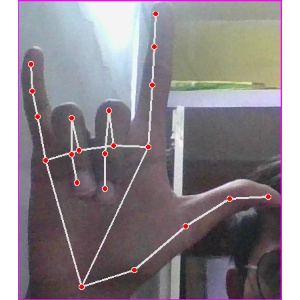
अक्षर: व